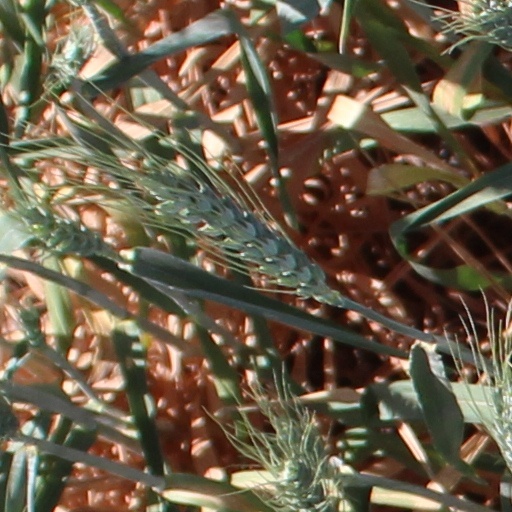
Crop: wheat